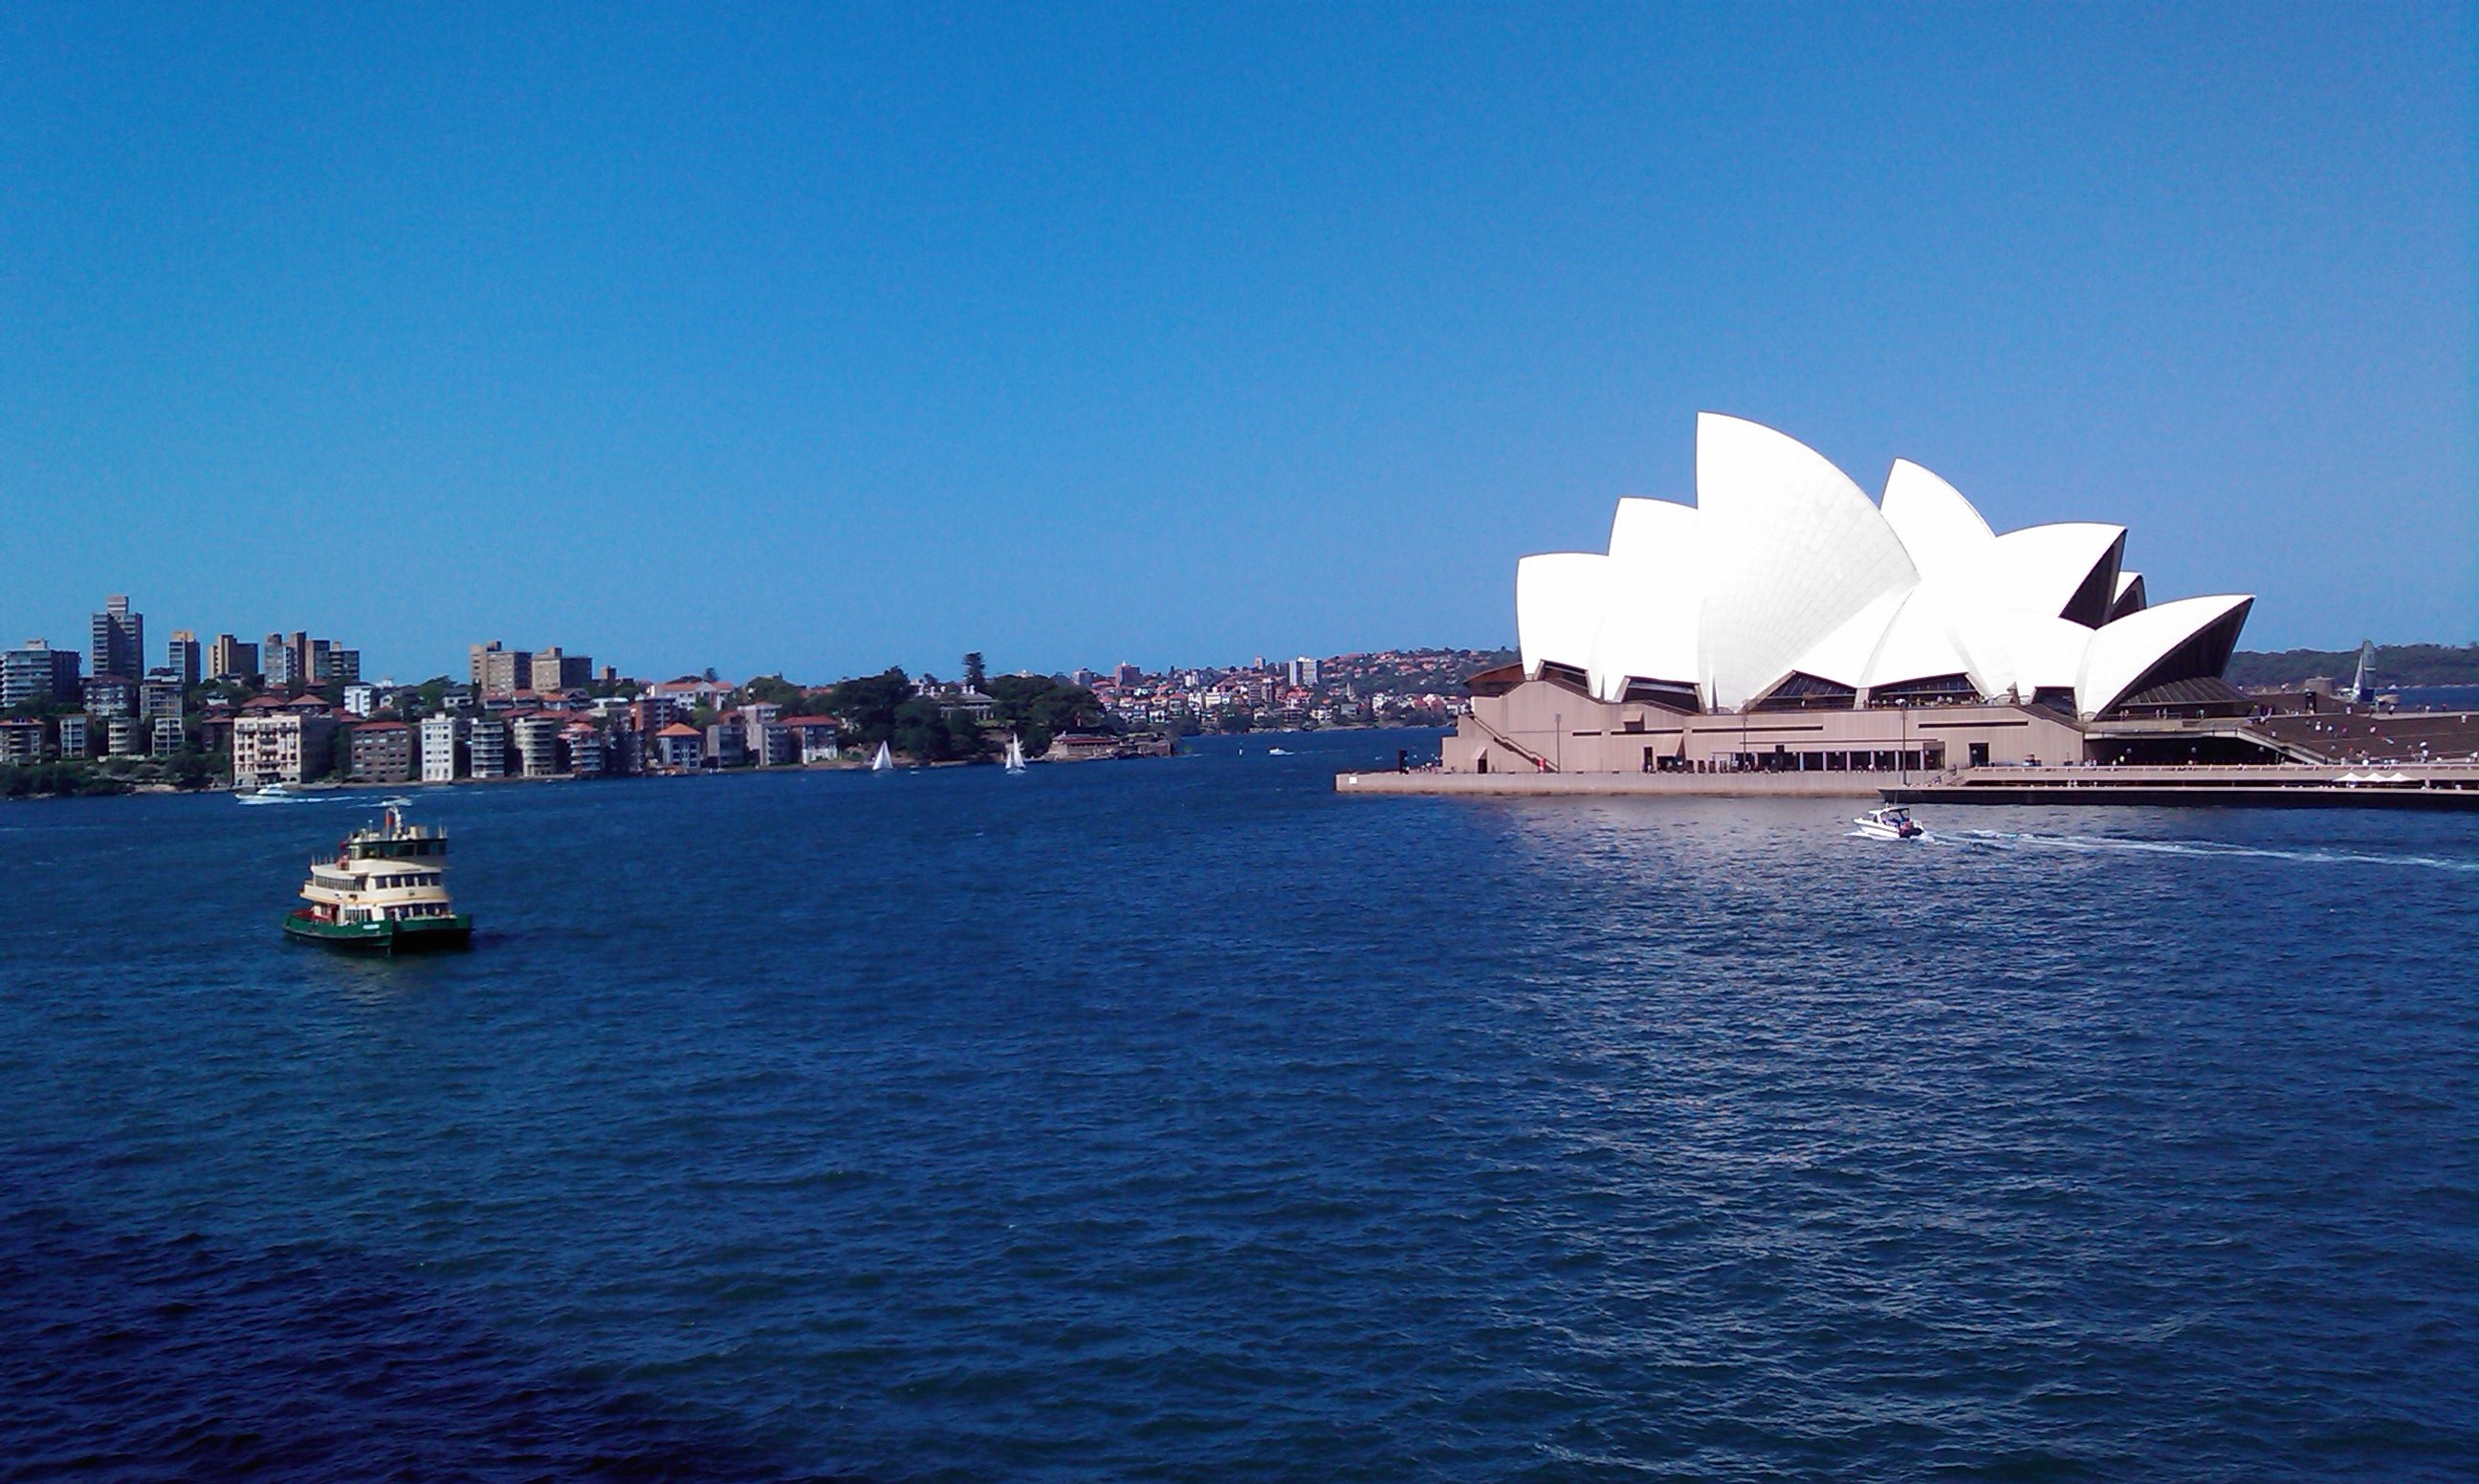
sea, coast, horizon, house, building, vehicle, sydney, opera, bay, landmark, harbor, port, tourism, boats, famous, cape